Hathaway Academy

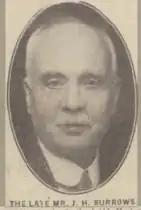

On 30 August 1939, the school was nearly destroyed when an aeroplane crashed into one of its playing fields. The pilot of a Spitfire from nearby RAF Hornchurch lost control during a training exercise, and during the crash it narrowly missed the roofs of some nearby houses before crashing into the playing field. The pilot, Cyril Douglas Gower, had been flying in formation with two other Spitfire fighters when his aircraft collided with the wingtip of another and lost control. He did not survive the crash.